Lombards

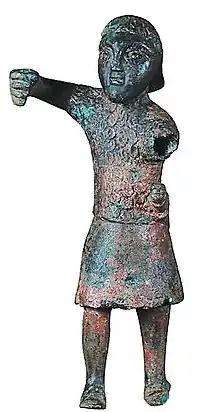
Lombard warrior, bronze statue, eighth century, Pavia Civic Museums

Unless Cimbrian and Mòcheno represent surviving dialects, the Lombardic language is extinct. It declined beginning in the seventh century, but may have been in scattered use until as late as about the year 1000. Only fragments of the language have survived, the main evidence being individual words quoted in Latin texts. In the absence of Lombardic texts, it is not possible to draw any conclusions about the language's morphology and syntax. The genetic classification of the language depends entirely on phonology. Since there is evidence that Lombardic participated in, and indeed shows some of the earliest evidence for, the High German consonant shift, it is usually classified as an Upper German dialect descended from Elbe Germanic.